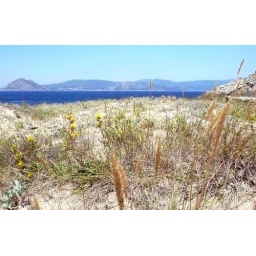
what a deep blue colour of the atlantic ocean in Galizia